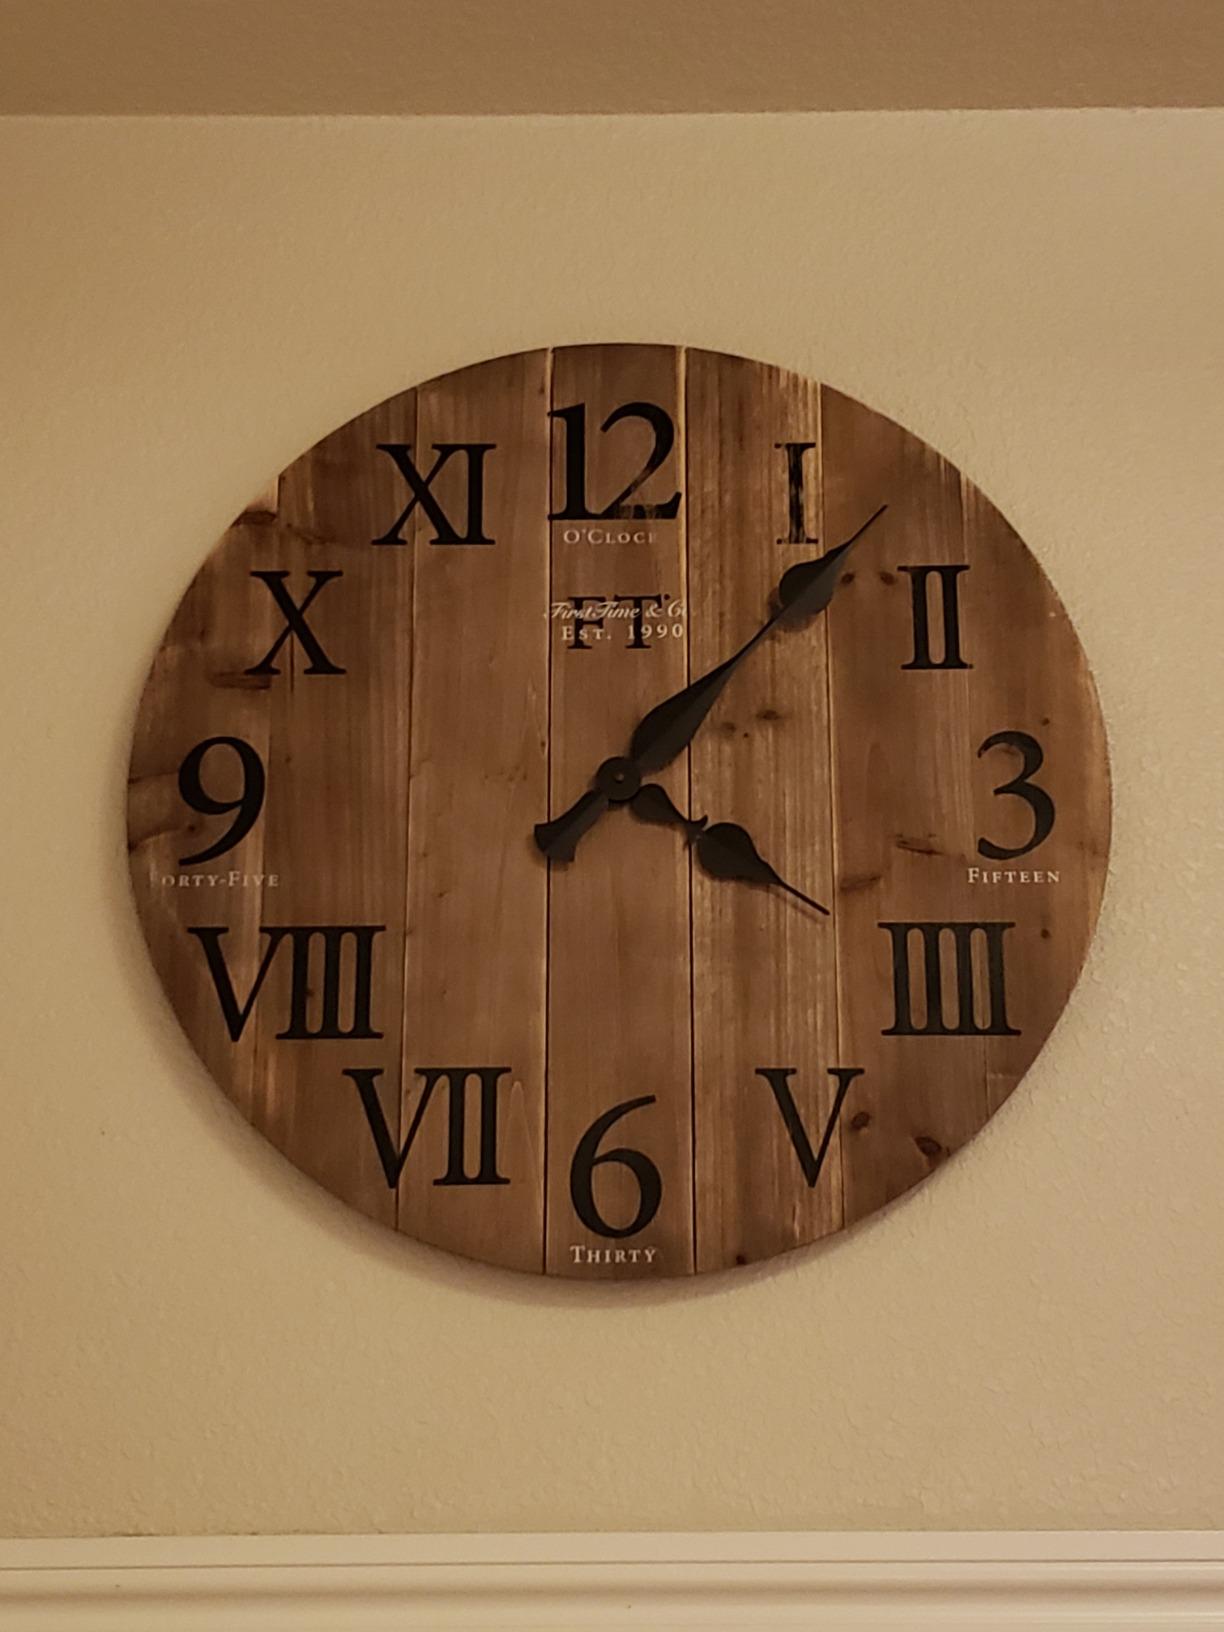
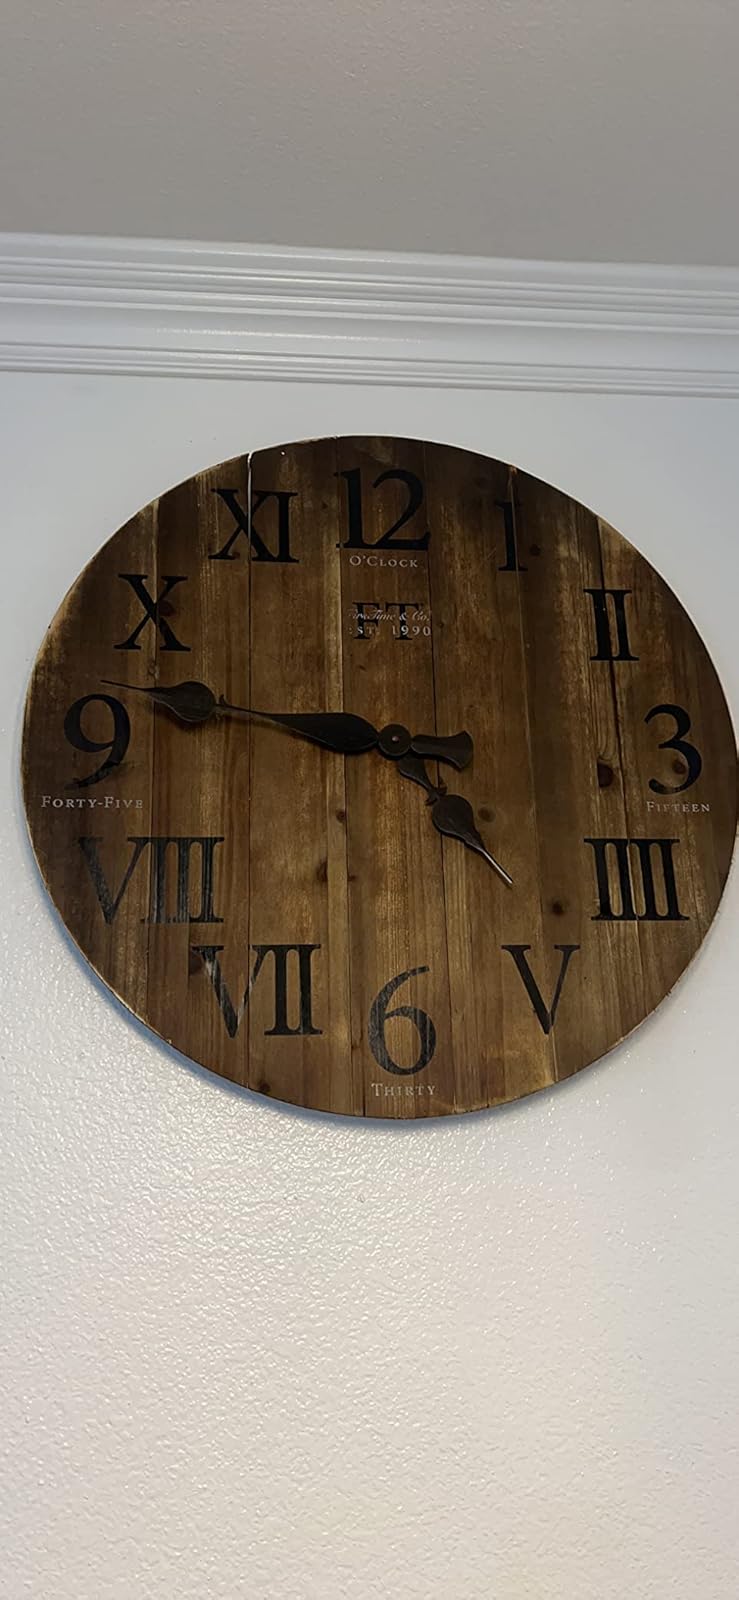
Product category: clock
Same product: yes